Demographic history of the Vilnius region

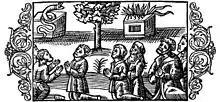
Pagan Lithuanians worshiping a grass snake, oak, and fire. From Olaus Magnus' "A Description of the Northern Peoples", book 3, 1555

Vilnius' growth is attributed to Grand Duke Gediminas, who invited knights, merchants, doctors, craftspeople and others to come to the duchy to practice their trades and religion without restriction during the 14th century. However, the city's growth was limited by Teutonic Order attacks and the 1389–1392 Lithuanian Civil War. Invited by Grand Duke Gediminas, merchants and craftsmen began moving to Vilnius from the cities of the German Hanseatic League, France, Italy and Spain; Lithuanian surnames were replaced with German, Polish, and Russian ones. In the late 14th century, during the reign of Grand Duke Algirdas, Vilnius had a Ruthenian quarter in present-day Latako and Rusų Streets. Trade between the Grand Duchy of Lithuania and the Ruthenian principalities was well-developed, with Ruthenian merchants and Ruthenian nobility living in the quarter. Vilnius' multiculturalism was increased by Grand Duke Vytautas the Great, who introduced Litvaks, Tatars and Crimean Karaites. After several centuries, the number of local residents in Vilnius was smaller than the number of newcomers. However, according to an analysis of the 1572 tax registers, Lithuania had 850,000 residents; 680,000 were Lithuanians.